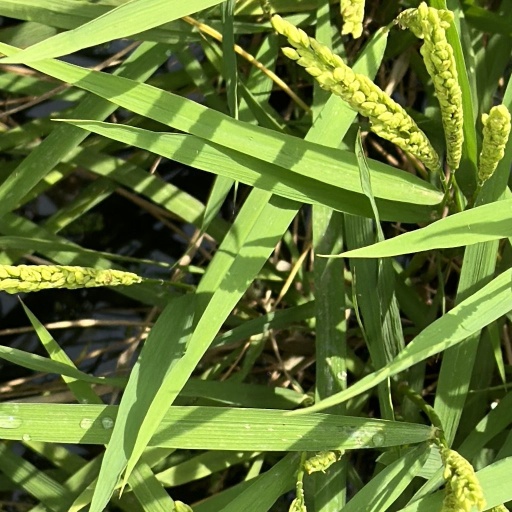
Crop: rice